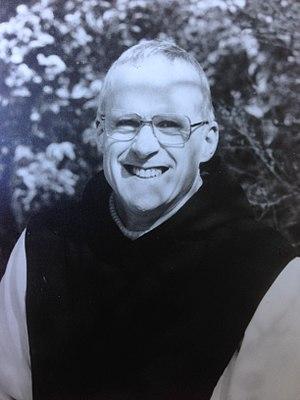
Portrait d'André Louf dans les années 1970
André Louf, né le 28 décembre 1929 à Louvain et mort le 12 juillet 2010 à l’abbaye du Mont des Cats, est un moine trappiste, auteur spirituel de renom, connu pour sa contribution à l'aggiornamento de la vie monastique et spirituelle à la suite du concile Vatican II. Abbé de l’abbaye du Mont-des-Cats durant 35 ans, de 1963 à 1997, il devient ermite après avoir rendu sa charge. De 1997 à 2010, il vécut retiré et solitaire à Simiane-la-Rotonde, en Provence, dans un petit ermitage adossé à l'Abbaye de Sainte-Lioba. Sa personnalité et ses écrits l'ont imposé comme l'un « des maîtres spirituels du christianisme contemporain », « l'une des plus grandes figures spirituelles de l'époque contemporaine ».